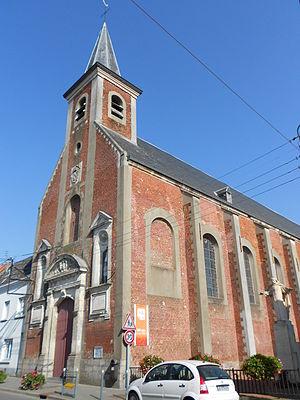
Église Saint-Calixte-Saint-Évrard
Évrard de Frioul ou saint Évrard, né vers 805-810 et mort autour de 866-69 est un personnage militaire, culturel et politique très important de l'empire carolingien. Il fut nommé duc de Frioul et marquis de Trévise par l'empereur Lothaire et sera sacré saint après sa mort. Les historiens lui donnent différents titres : marquis de Frioul, duc de Frioul, saint Évrard ou simplement Évrard de Frioul. Il est le fondateur de l'abbaye Saint-Calixte à Cysoing. Il serait le fils d'Unroch, comte de Ternois, issu de la famille des Unrochides et signataire du testament du roi Charlemagne et d'Ingeltrude de Paris, fille de Bègue, comte de Paris. Cependant, certaines sources remettent en question la parenté du marquis de Frioul. Il serait marié à Gisèle, fille de Louis le Pieux, avec qui il a dix enfants.
Cysoing est une commune française située dans le département du Nord, en région Hauts-de-France. C'est l'une des deux villes-centres d'une petite agglomération de cinq communes, l'unité urbaine de Cysoing, qui appartient à l'aire urbaine de Lille.